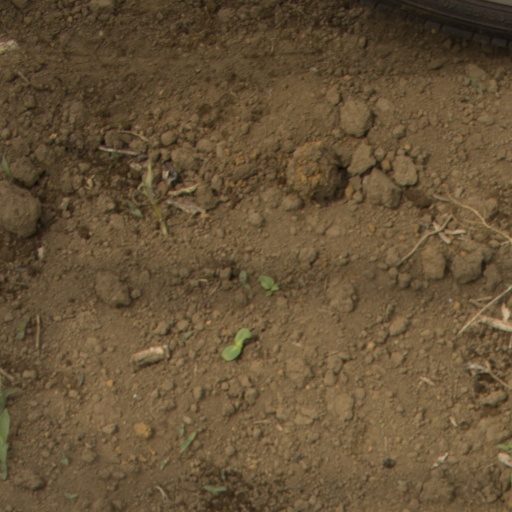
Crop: Jerusalem artichoke